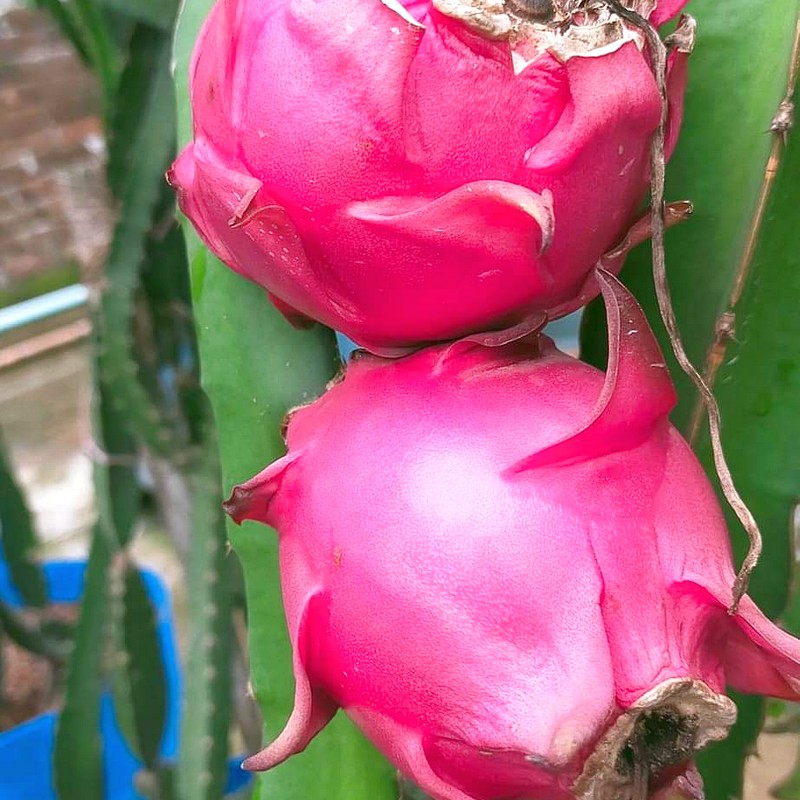
Label: Mature Dragon Fruit